Lancaster Cotton Oil Company

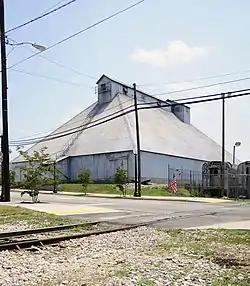
Lancaster Cotton Oil Company, July 2012

Lancaster Cotton Oil Company is a historic factory complex and national historic district located at Lancaster, Lancaster County, South Carolina. It encompasses five contributing buildings and six contributing structures associated with the Lancaster Cotton Oil Company established in 1907. The Lancaster Cotton Oil Company office and seed house burned in 1913 and were replaced as the company continued to grow. After the post-World War I decline the Lancaster and Kershaw cotton oil mills were among South Carolina's larger and more centrally located mills which survived into the 1930s and 1940s. Contributing resources include the Seed and Hull House (1937), Cotton Seed Processing Plant (1907), Oil Storage Tanks and Shed (1907), Cotton Gin (1907), and an office (1907).